Carl Betz

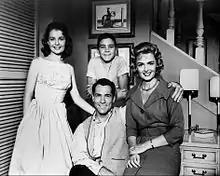
Donna Reed as Donna Stone, Paul Petersen as Jeff Stone, Carl Betz as Dr. Alex Stone, Shelley Fabares as Mary Stone, "The Donna Reed Show" (1960)

Betz made his Broadway debut in 1952 in "The Long Watch", and toured with Veronica Lake in the summer-stock play, "The Voice of the Turtle". He then appeared for 18 months as Collie Jordan on "Love of Life". Prior to his eight-year run on "The Donna Reed Show", Betz made guest appearances on such television series as "Sheriff of Cochise", "Perry Mason", "Gunsmoke" (as Nate Timble and Ned Glass, an outlaw trying to go straight under an assumed name in the 1957 episode “Gone Straight” - credited as “Carl Bentz”), "The Millionaire", and "Alfred Hitchcock Presents".